New Brunswick

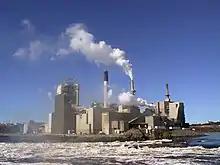
A New Brunswick pulp mill owned by J. D. Irving

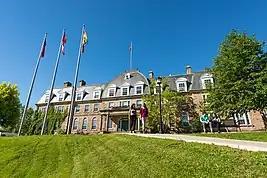
Sir Howard Douglas Hall at the University of New Brunswick is the oldest university building still in use in Canada.

As of October 2017, seasonally adjusted employment is 73,400 for the goods-producing sector and 280,900 for the services-producing sector. Those in the goods-producing industries are mostly employed in manufacturing or construction, while those in services work in social assistance, trades, and health care. A large portion of the economy is controlled by the Irving Group of Companies, which consists of the holdings of the family of K. C. Irving. The companies have significant holdings in agriculture, forestry, food processing, freight transport (including railways and trucking), media, oil, and shipbuilding.